Mystery Date (game)

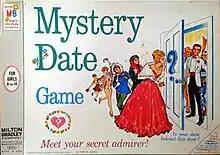
"Mystery Date" box cover, 1965

Mystery Date is a board game from the Milton Bradley Company released in 1965, conceived by Marvin Glass and created by Henry Stan. Marketed to girls 6 to 14 years of age, it has been reissued in 1970, 1999, and 2005. It is popularly referenced as a trope in TV and film.